Jiaozuo–Liuzhou railway

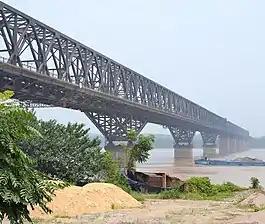
The Jiaoliu railway crosses the Yangtze River via the Zhicheng Yangtze River Bridge in Zhicheng, Hubei Province.

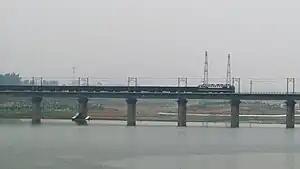
A freight train crossing the Yi River Bridge on the Jiaoliu railway near Longmen in Luoyang.

The Jiaozuo–Liuzhou railway or Jiaoliu railway, is a major trunkline railroad in China between Jiaozuo in central China and Liuzhou in southern China. The line is long and runs north–south through four provinces. The line was built between 1969 and 1978.